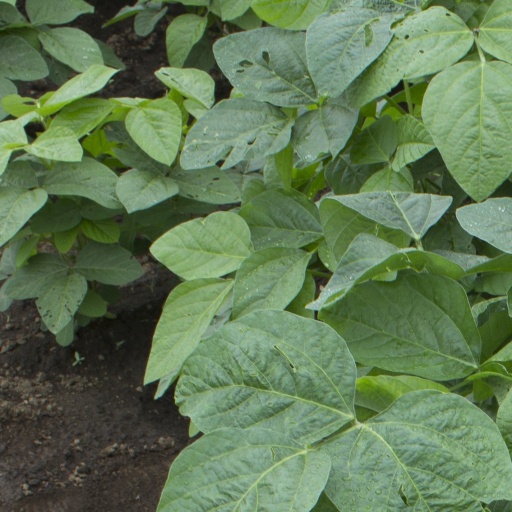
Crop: soybean